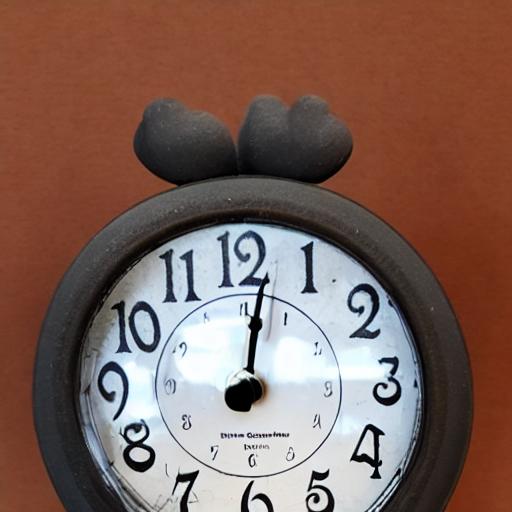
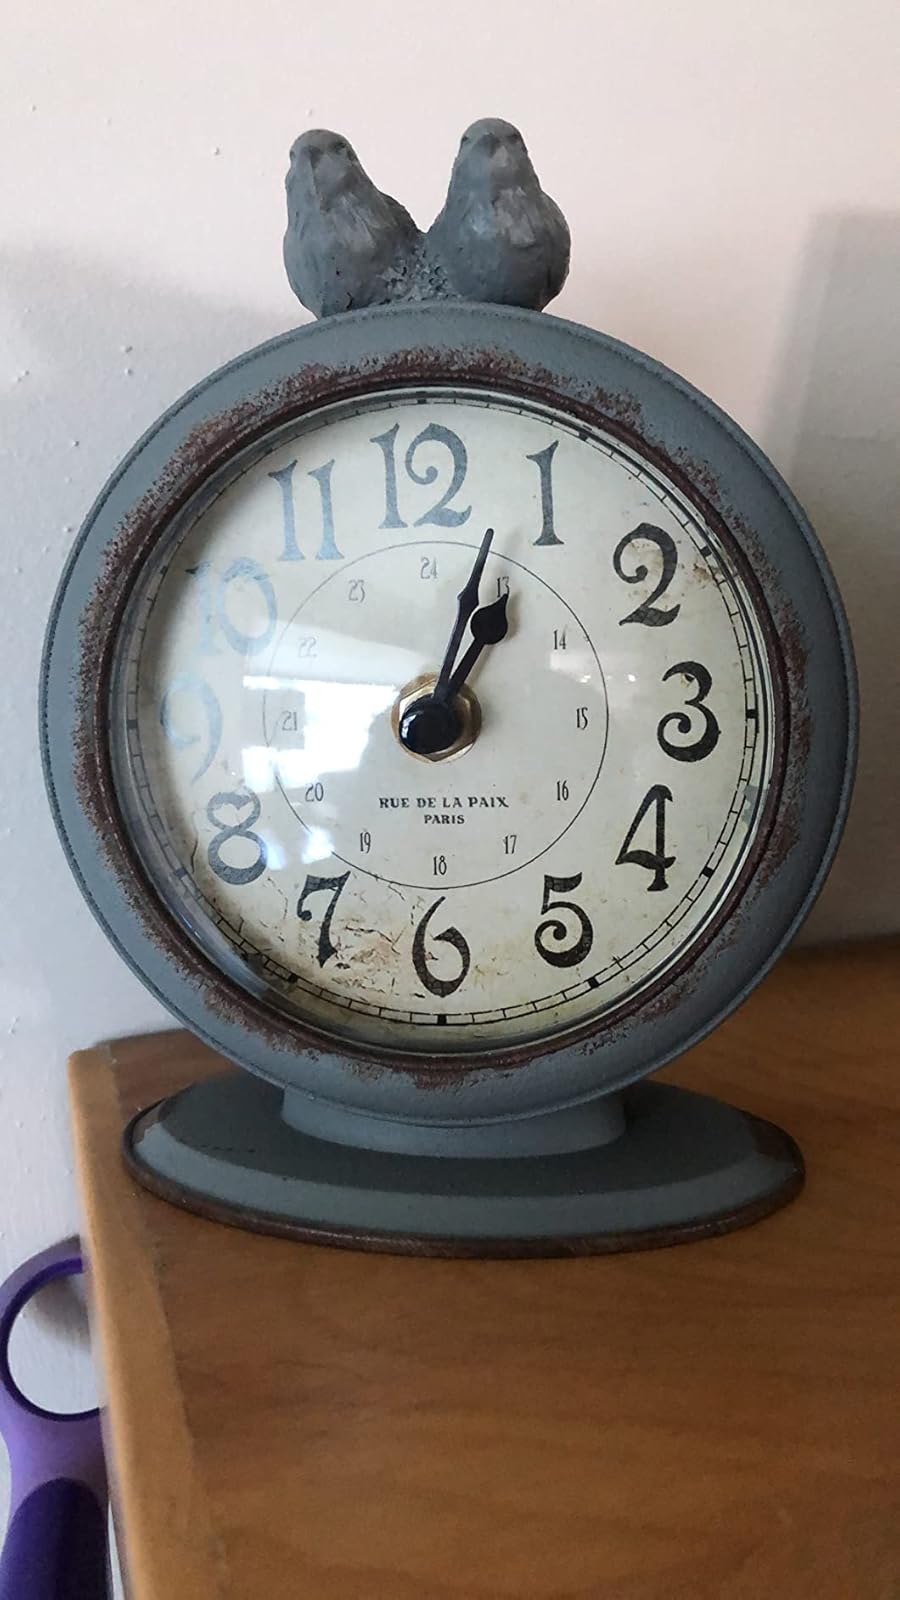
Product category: clock
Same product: no